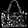
Label: Bag